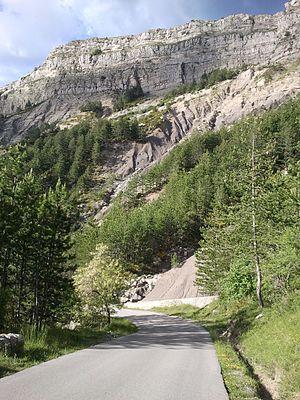
Route menant au sommet du col de Corobin
Le col de Corobin est un col des Alpes françaises situé à 1 150 mètres d'altitude dans les Alpes-de-Haute-Provence. C'est un passage entre les vallées de l'Asse et de la Bléone. La route qui l'emprunte culmine à 1 230 mètres d'altitude au nord-est du col.